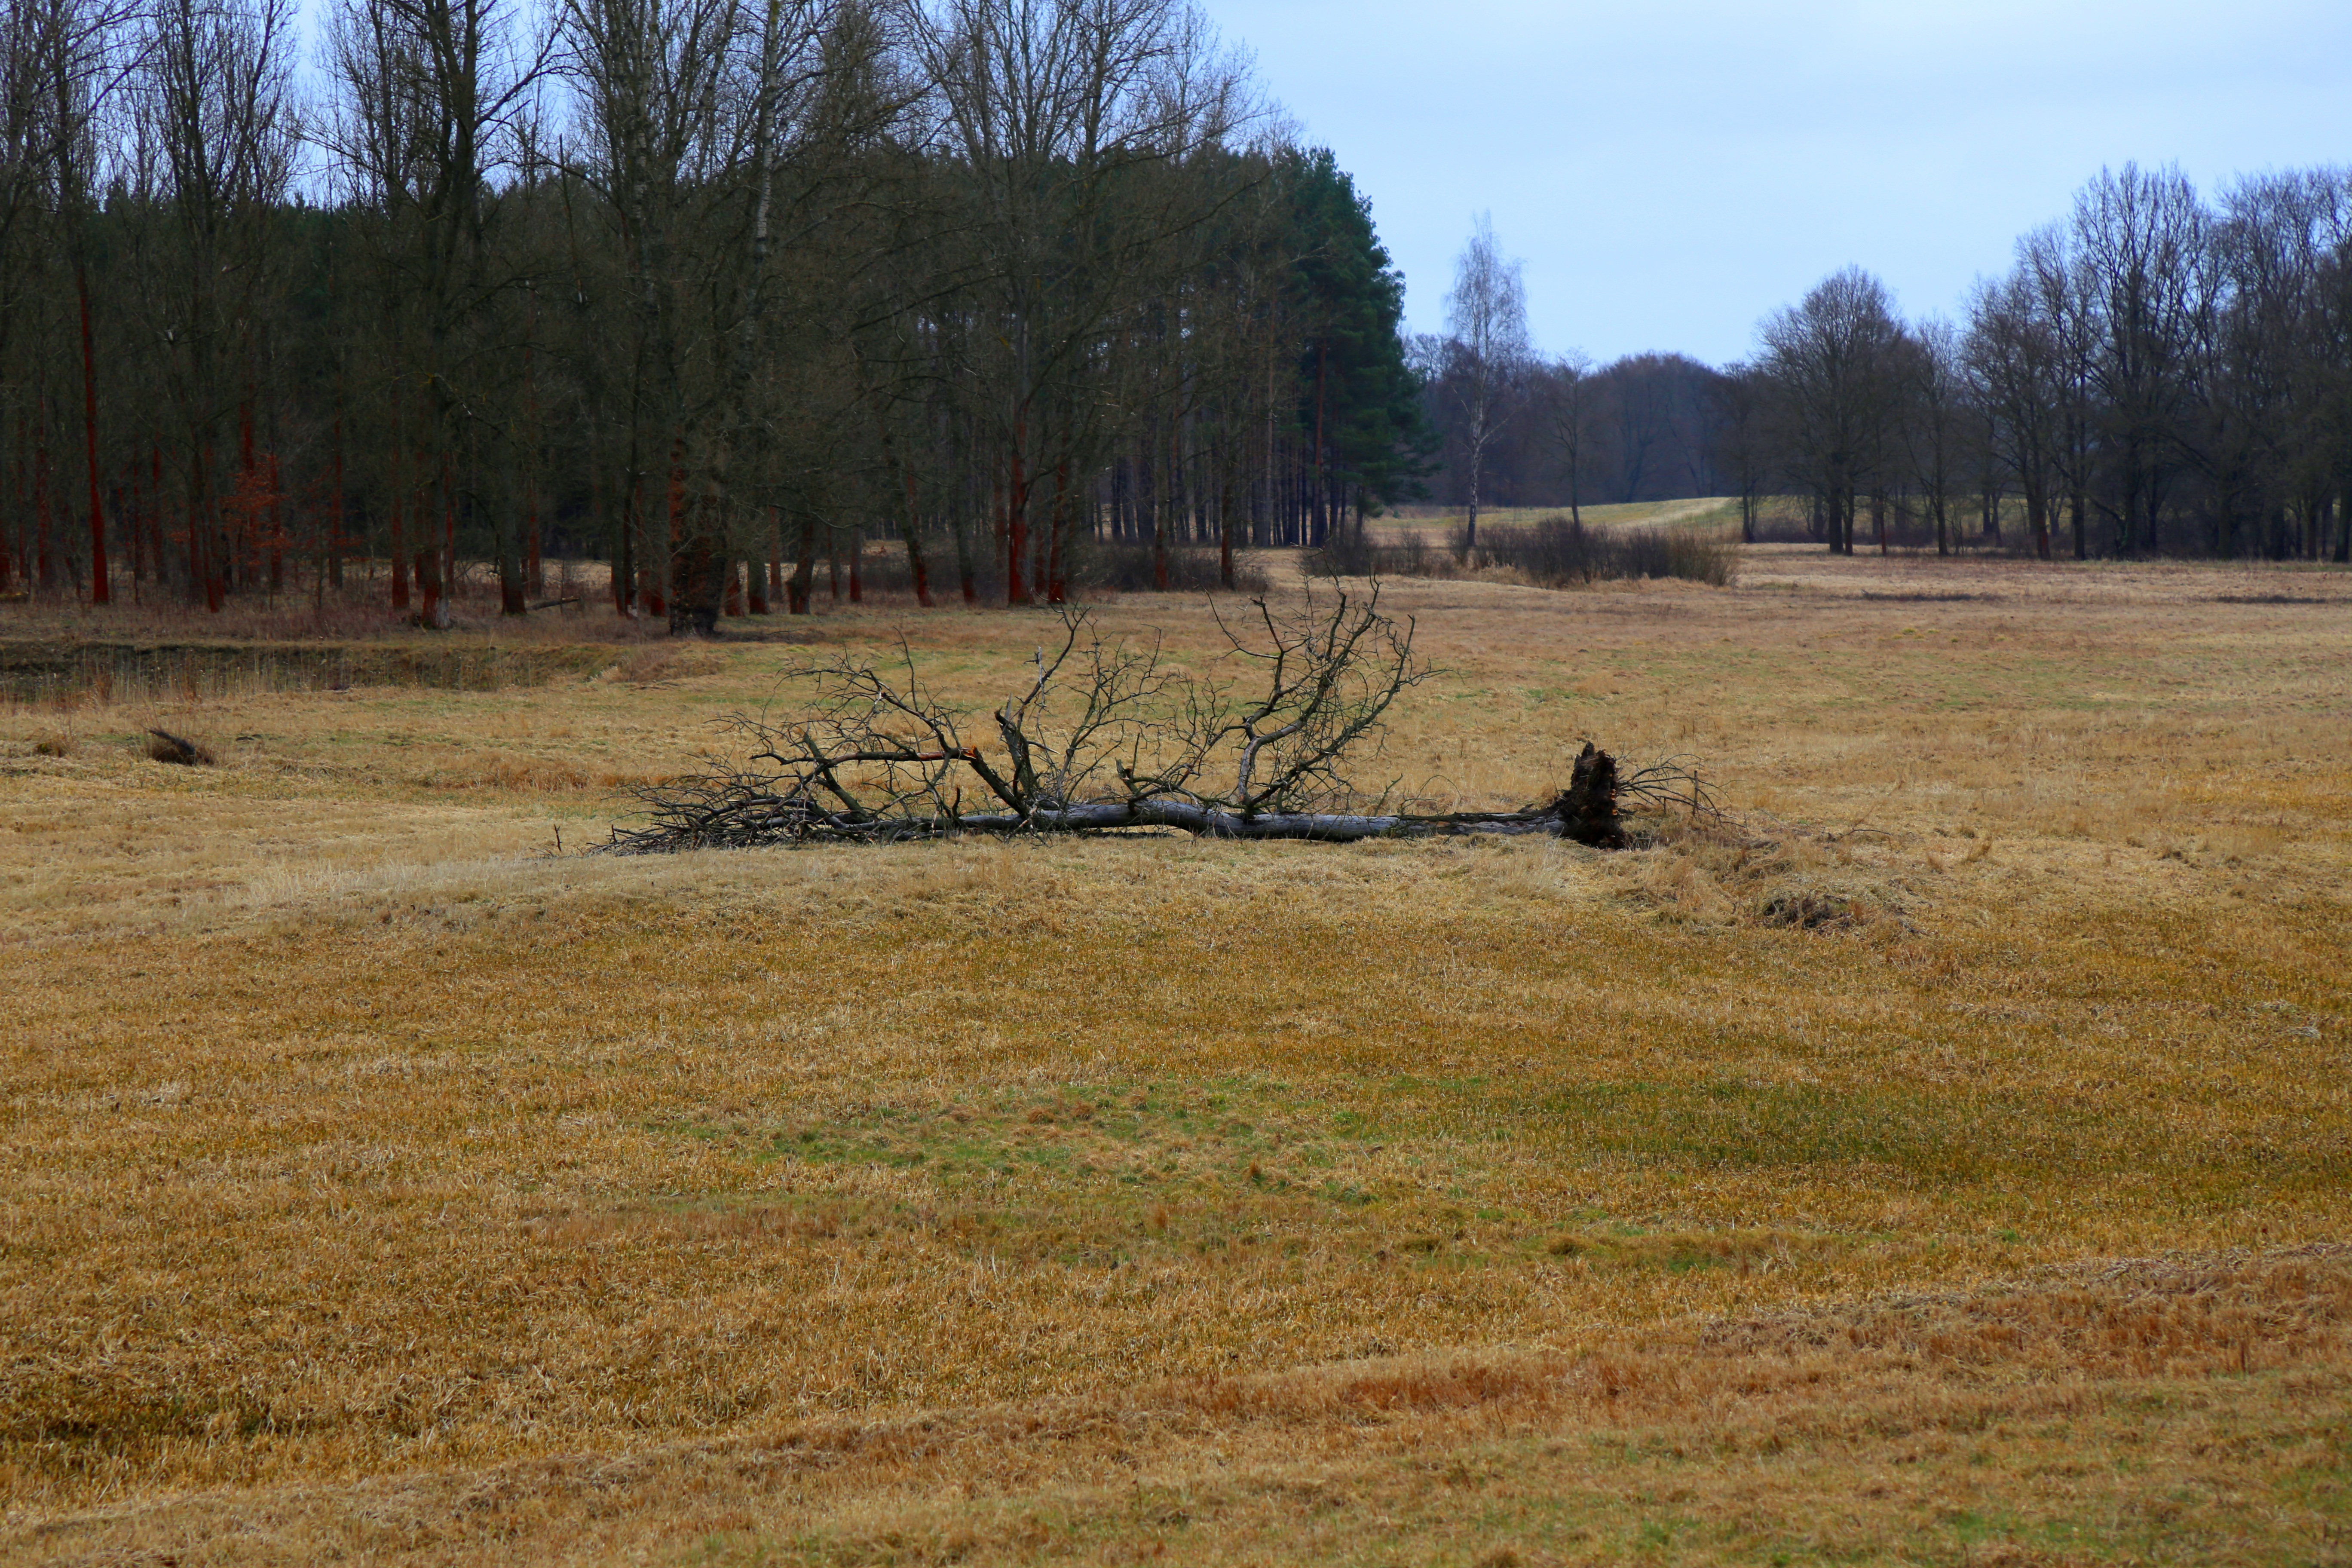
landscape, tree, nature, forest, grass, marsh, field, farm, meadow, prairie, wildlife, pasture, ranch, soil, agriculture, savanna, plain, fallen tree, grassland, wetland, habitat, rural area, land lot